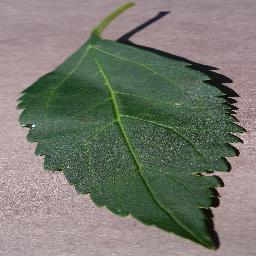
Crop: cherry
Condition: (including_sour)_healthy